Israel in the Eurovision Song Contest 2017

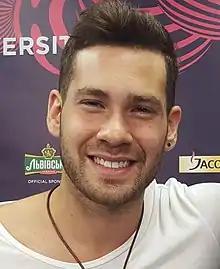
Imri Ziv during a press meet and greet

According to Eurovision rules, all nations with the exceptions of the host country and the "Big Five" (France, Germany, Italy, Spain and the United Kingdom) are required to qualify from one of two semi-finals in order to compete for the final; the top ten countries from each semi-final progress to the final. The European Broadcasting Union (EBU) split up the competing countries into six different pots based on voting patterns from previous contests, with countries with favourable voting histories put into the same pot. On 31 January 2017, a special allocation draw was held which placed each country into one of the two semi-finals, as well as which half of the show they would perform in. Israel was placed into the second semi-final, to be held on 11 May 2017, and was scheduled to perform in the second half of the show.